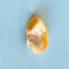
Maize quality: Bad